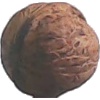
Label: walnut